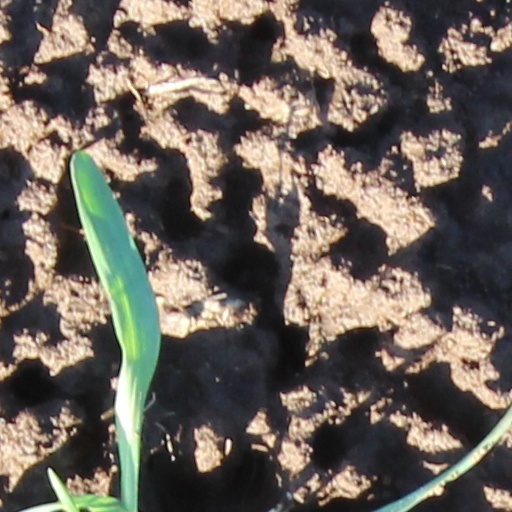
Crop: wheat